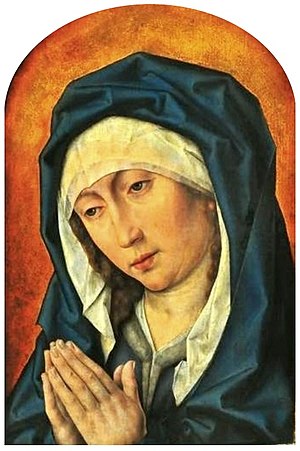
Aelbrecht Bouts
Aelbrecht Bouts's Mater Dolorosa, Czartoryski Museum, Kraków
Aelbrecht Bouts var en maler af den tidlige nederlandsk æra. Hans fornavn staves undertiden Albert, Aelbert eller Albrecht. Han blev født ind i en familie af malere i Leuven. Aelbrecht far var Dieric Bouts den Ældre, og hans bror var Dieric Bouts den Yngre. Jan Bouts, søn af Dieric Bouts den Yngre, blev også maler. Dieric Bouts den Yngre arvede sin fars butik i 1475, mens Aelbrecht etablerede eget værksted, også i Leuven. Betragtninger Dieric den Yngre fortsatte i sin fars stil, Aelbrecht udviklet sin egen genkendelige stil med stærke farver, rig tekstur og fine detaljer. Han døde i Leuven.